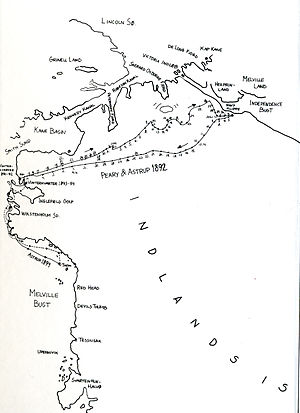
Eivind Astrup / Liv og virke / Baggrund
Astrups kort over hans to slæderejser i Nordvestgrønland